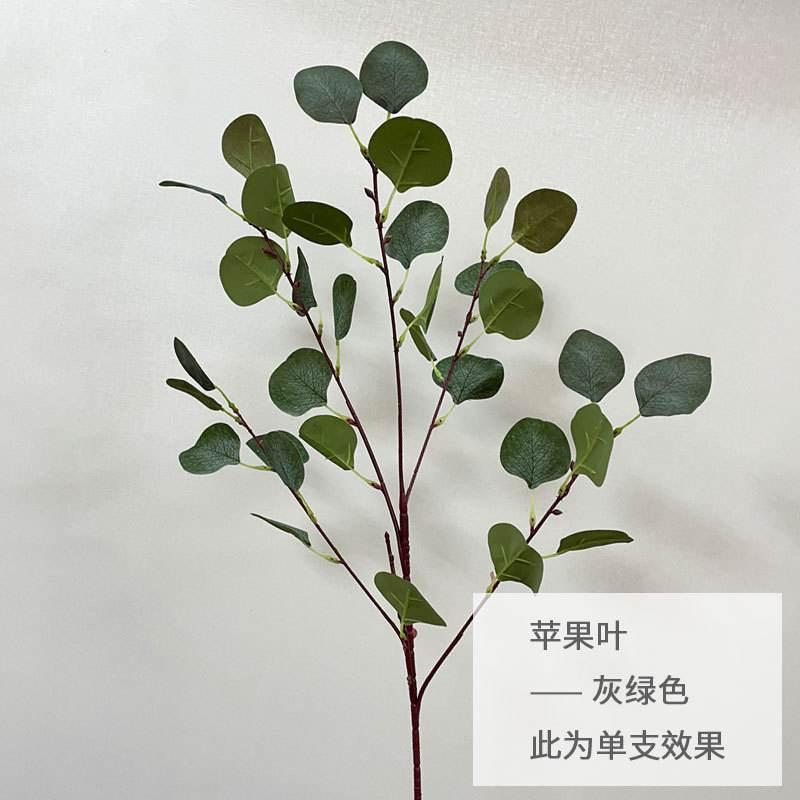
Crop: apple
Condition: healthy